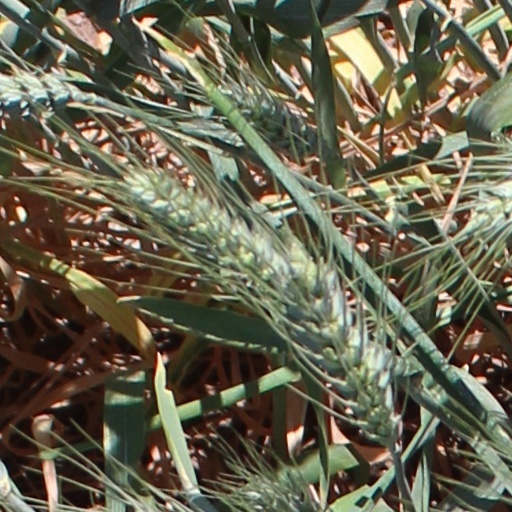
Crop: wheat